Bobby Clarke

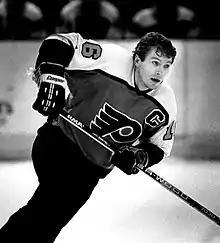
Clarke playing for Philadelphia Flyers in 1983

Wearing #16, Clarke made his NHL debut on October 11, 1969, against the Minnesota North Stars. He recorded his first point on October 22 against the Toronto Maple Leafs, an assist on Lew Morrison's 3rd period goal, and he scored his first goal on October 30 against the New York Rangers, beating Rangers goaltender Ed Giacomin 16:36 into the 3rd period. Clarke played the entire 76-game schedule his rookie season and recorded 46 points (15 goals, 31 assists) while earning a trip to the NHL All-Star Game. He was also named NHL Rookie of the Year by The Sporting News, and finished fourth in voting for the Calder Memorial Trophy. Clarke led the Flyers in scoring during his sophomore season, 1970–71, with 27 goals and 36 assists for a total of 63 points in 77 games. His efforts helped the Flyers make the playoffs, but Clarke was held scoreless in his first playoff action and the Flyers lost in four games to the Chicago Black Hawks.